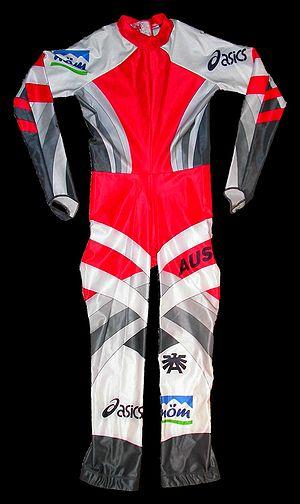
Une combinaison de ski est un vêtement fait pour la pratique du ski.